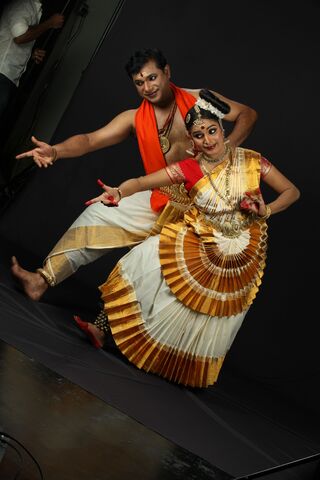
Dance form: mohiniyattam